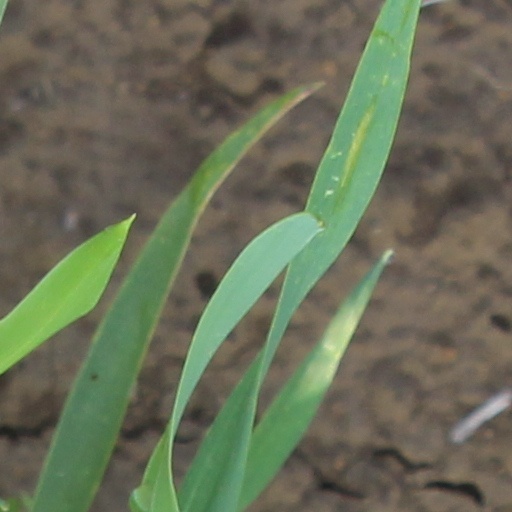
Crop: wheat